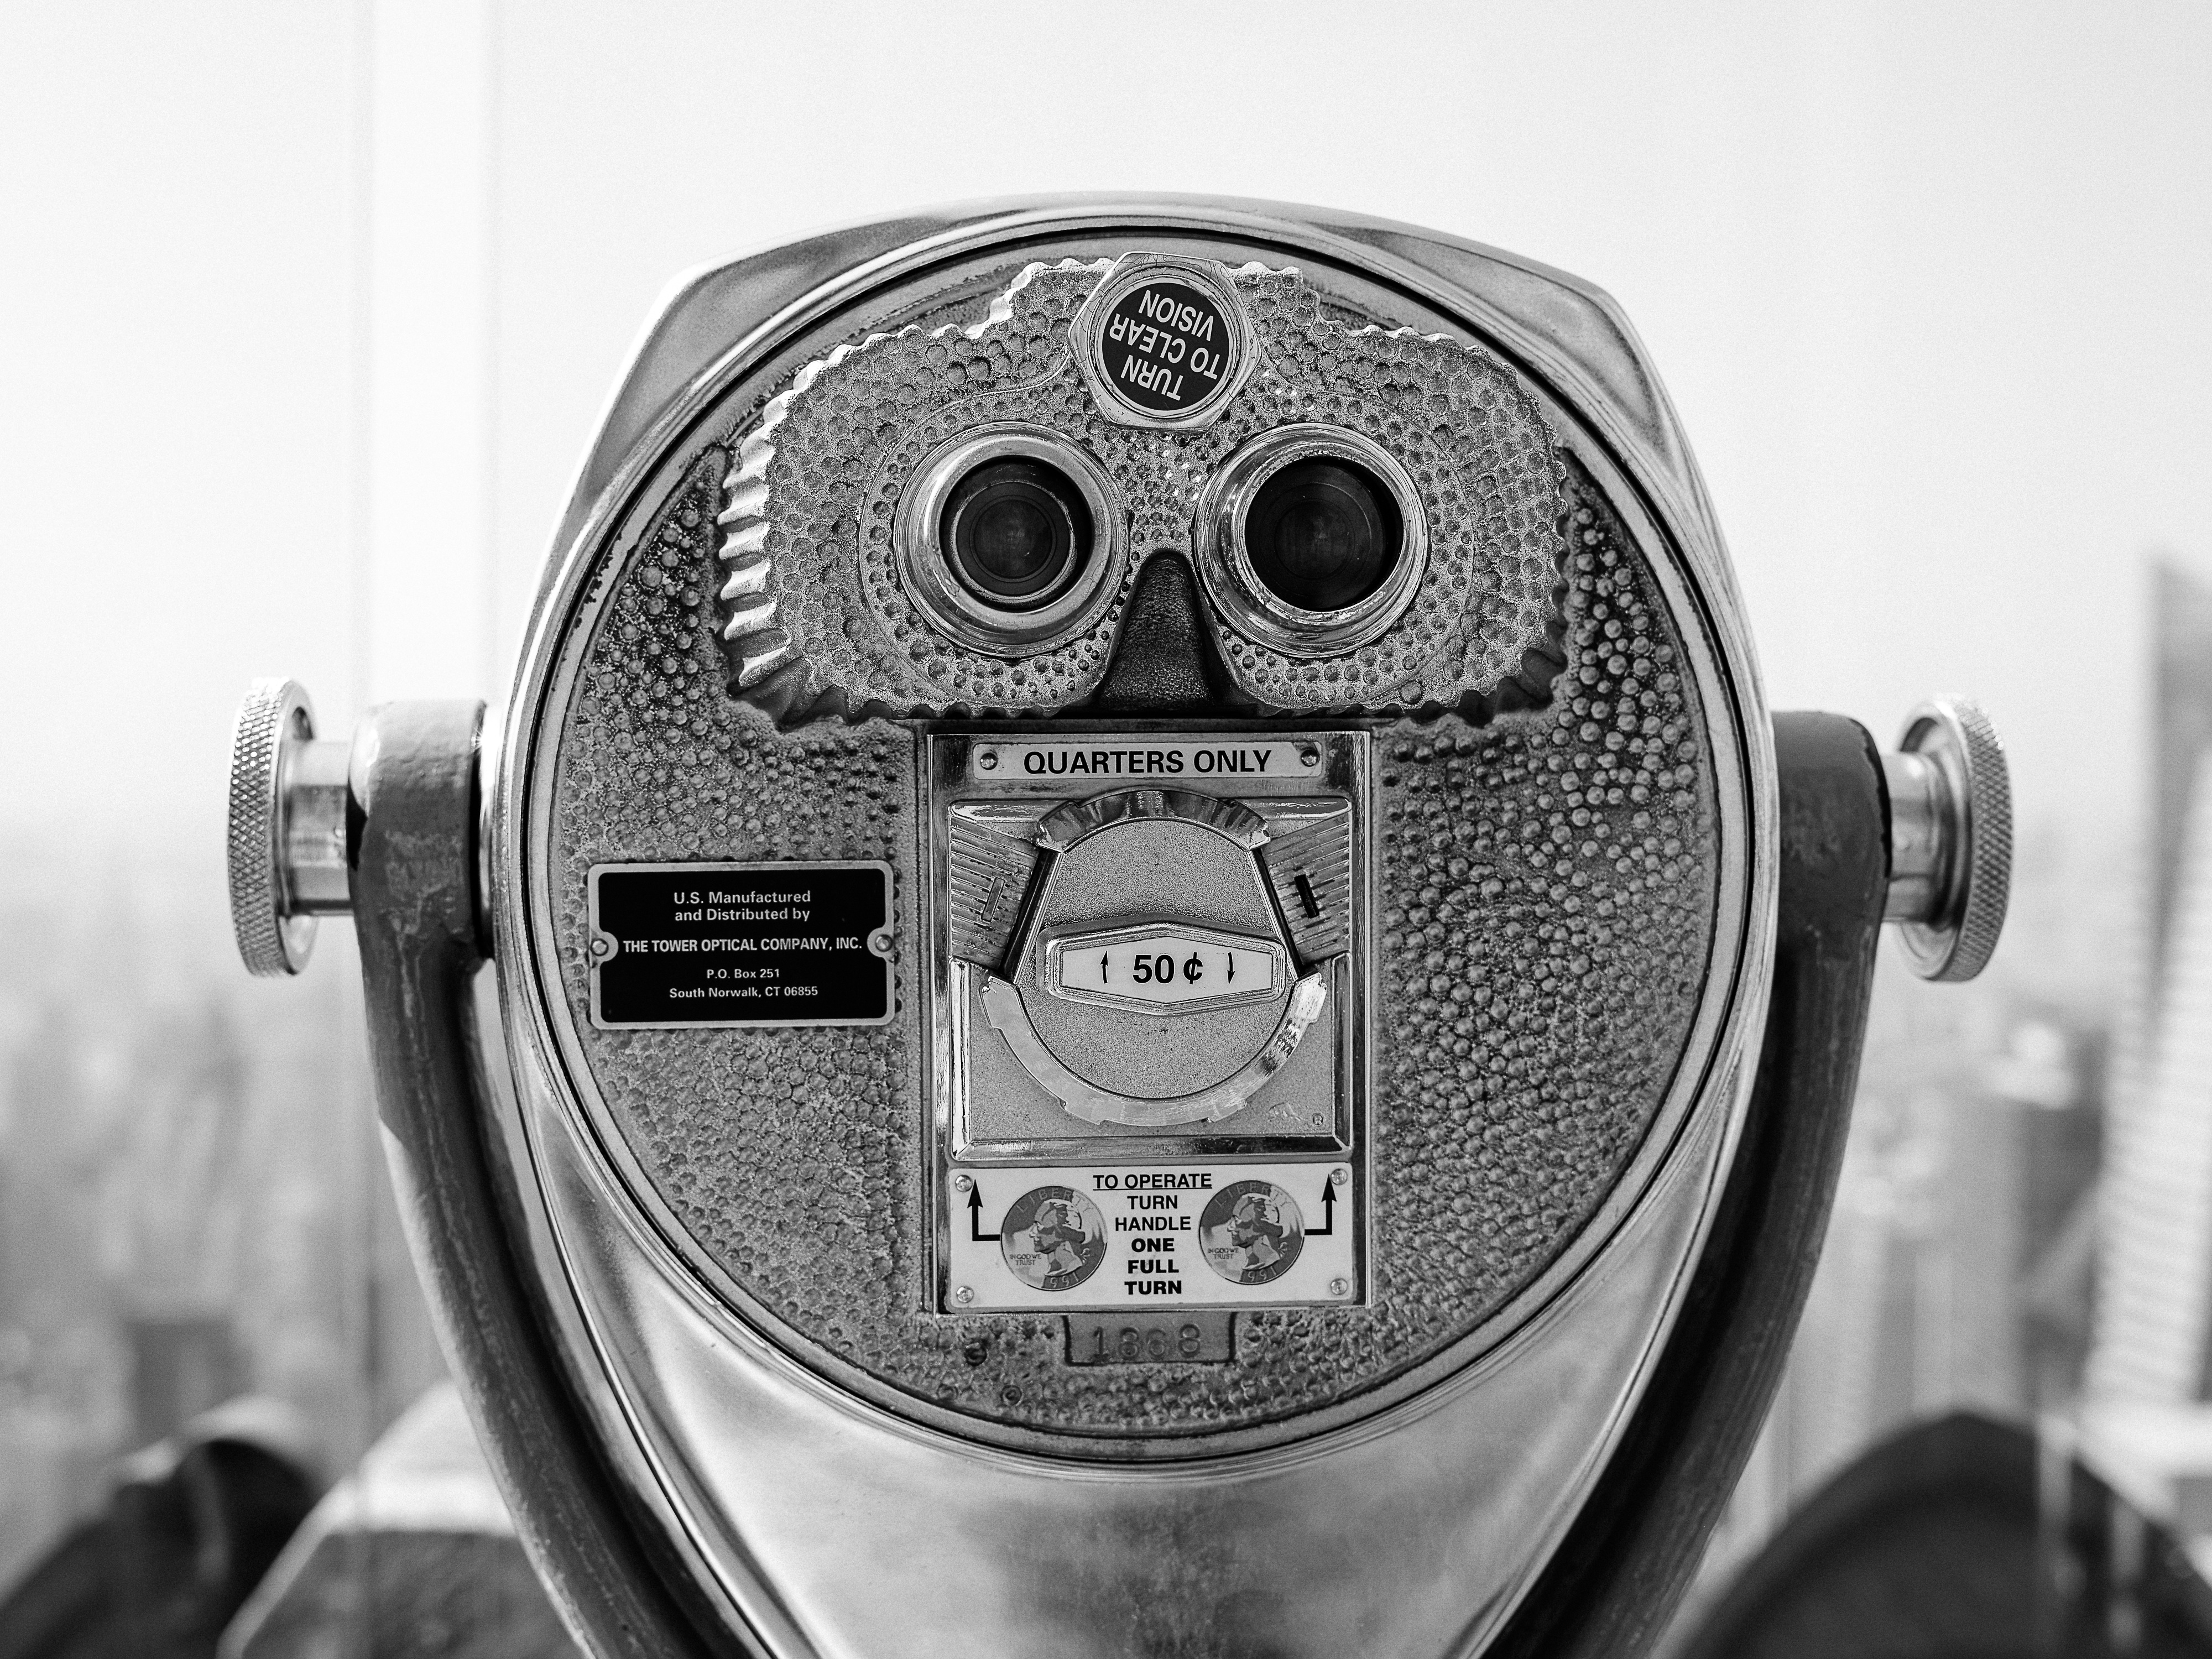
black and white, wheel, black, monochrome, monochrome photography, single lens reflex camera